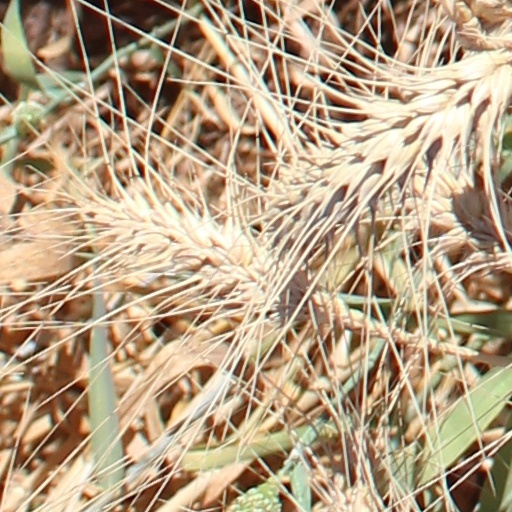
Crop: wheat